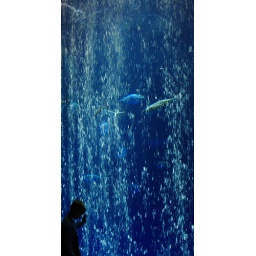
a sole little boy in front of millions of gallons of water, and some big fish